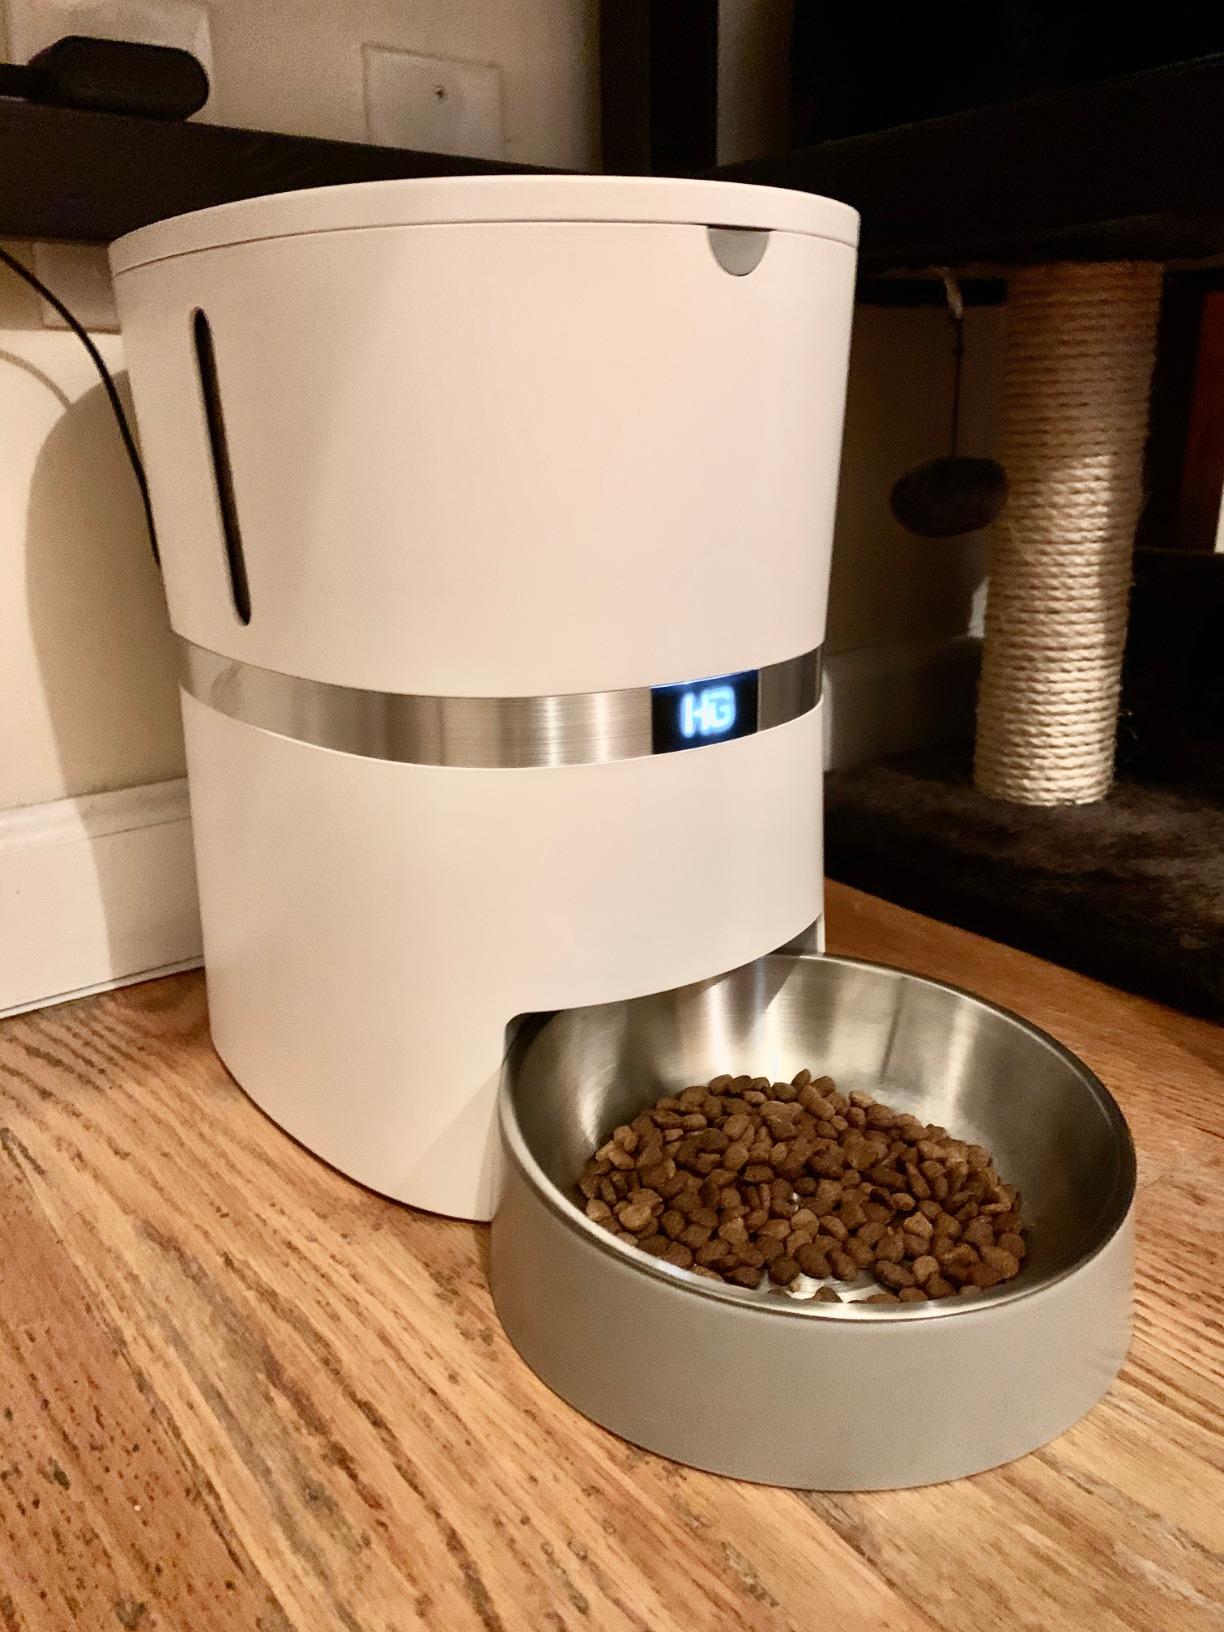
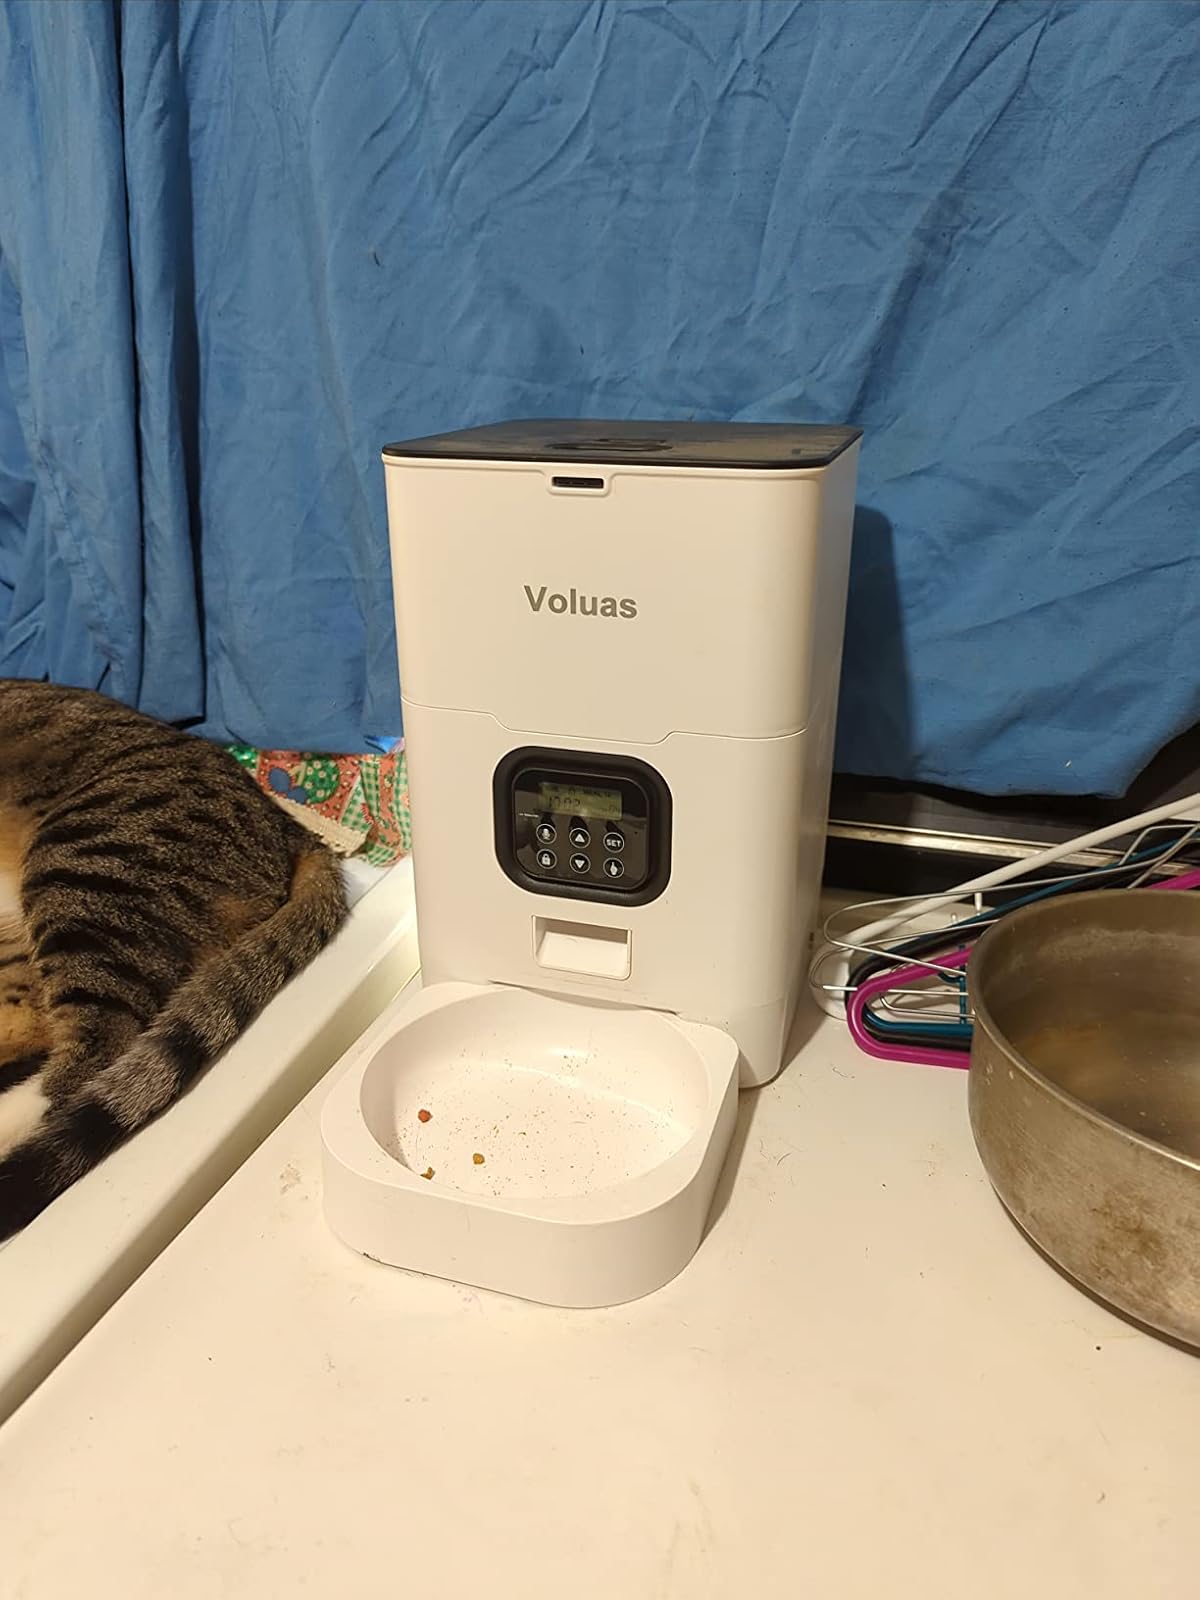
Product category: items_feeder
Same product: no